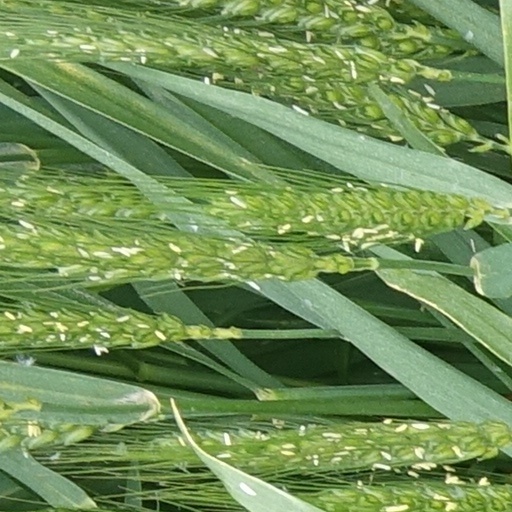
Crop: wheat